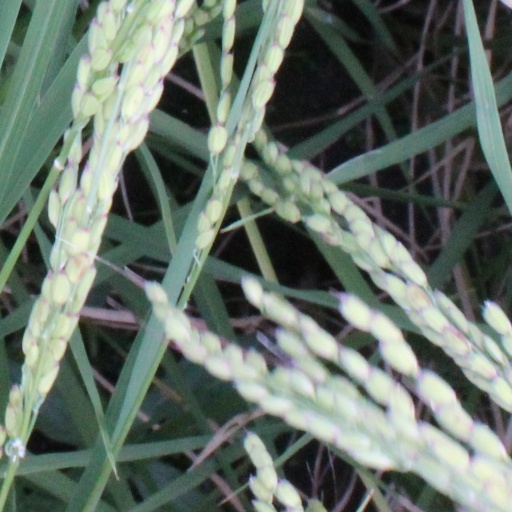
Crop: rice